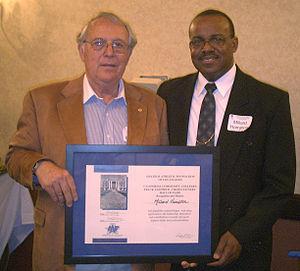
Millard Frank Hampton, né le 8 juillet 1956 à Fresno, en Californie, est un athlète américain spécialiste des épreuves de sprint qui a remporté le titre olympique du relais 4 × 100 mètres en 1976.